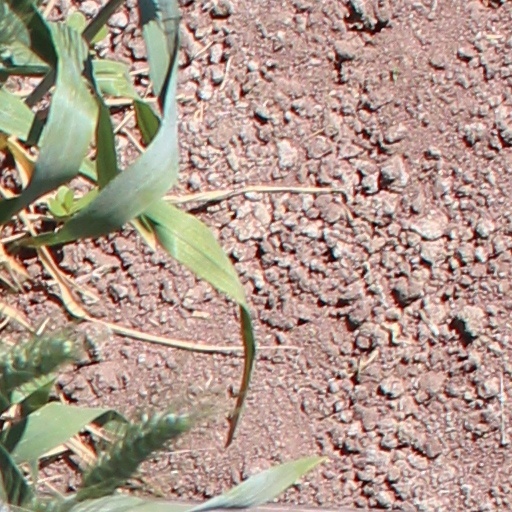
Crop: wheat